Ishar

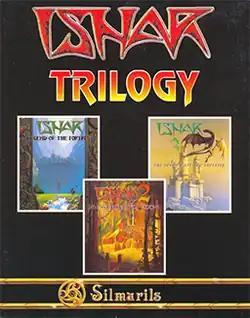
Compilation edition

Ishar is a series of three role-playing video games by Silmarils for IBM PC compatibles, Amiga, Atari ST, and Macintosh. They are preceded by "Crystals of Arborea". The games are played in first-person perspective, with all but "Crystals of Arborea" allowing the player to direct a group of five characters, each with a selectable race, gender, and class.